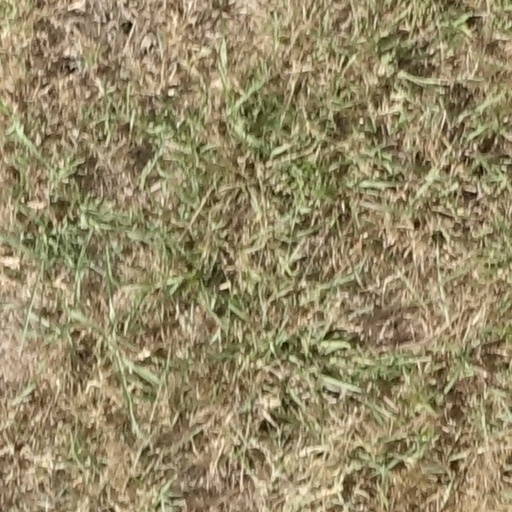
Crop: sorghum